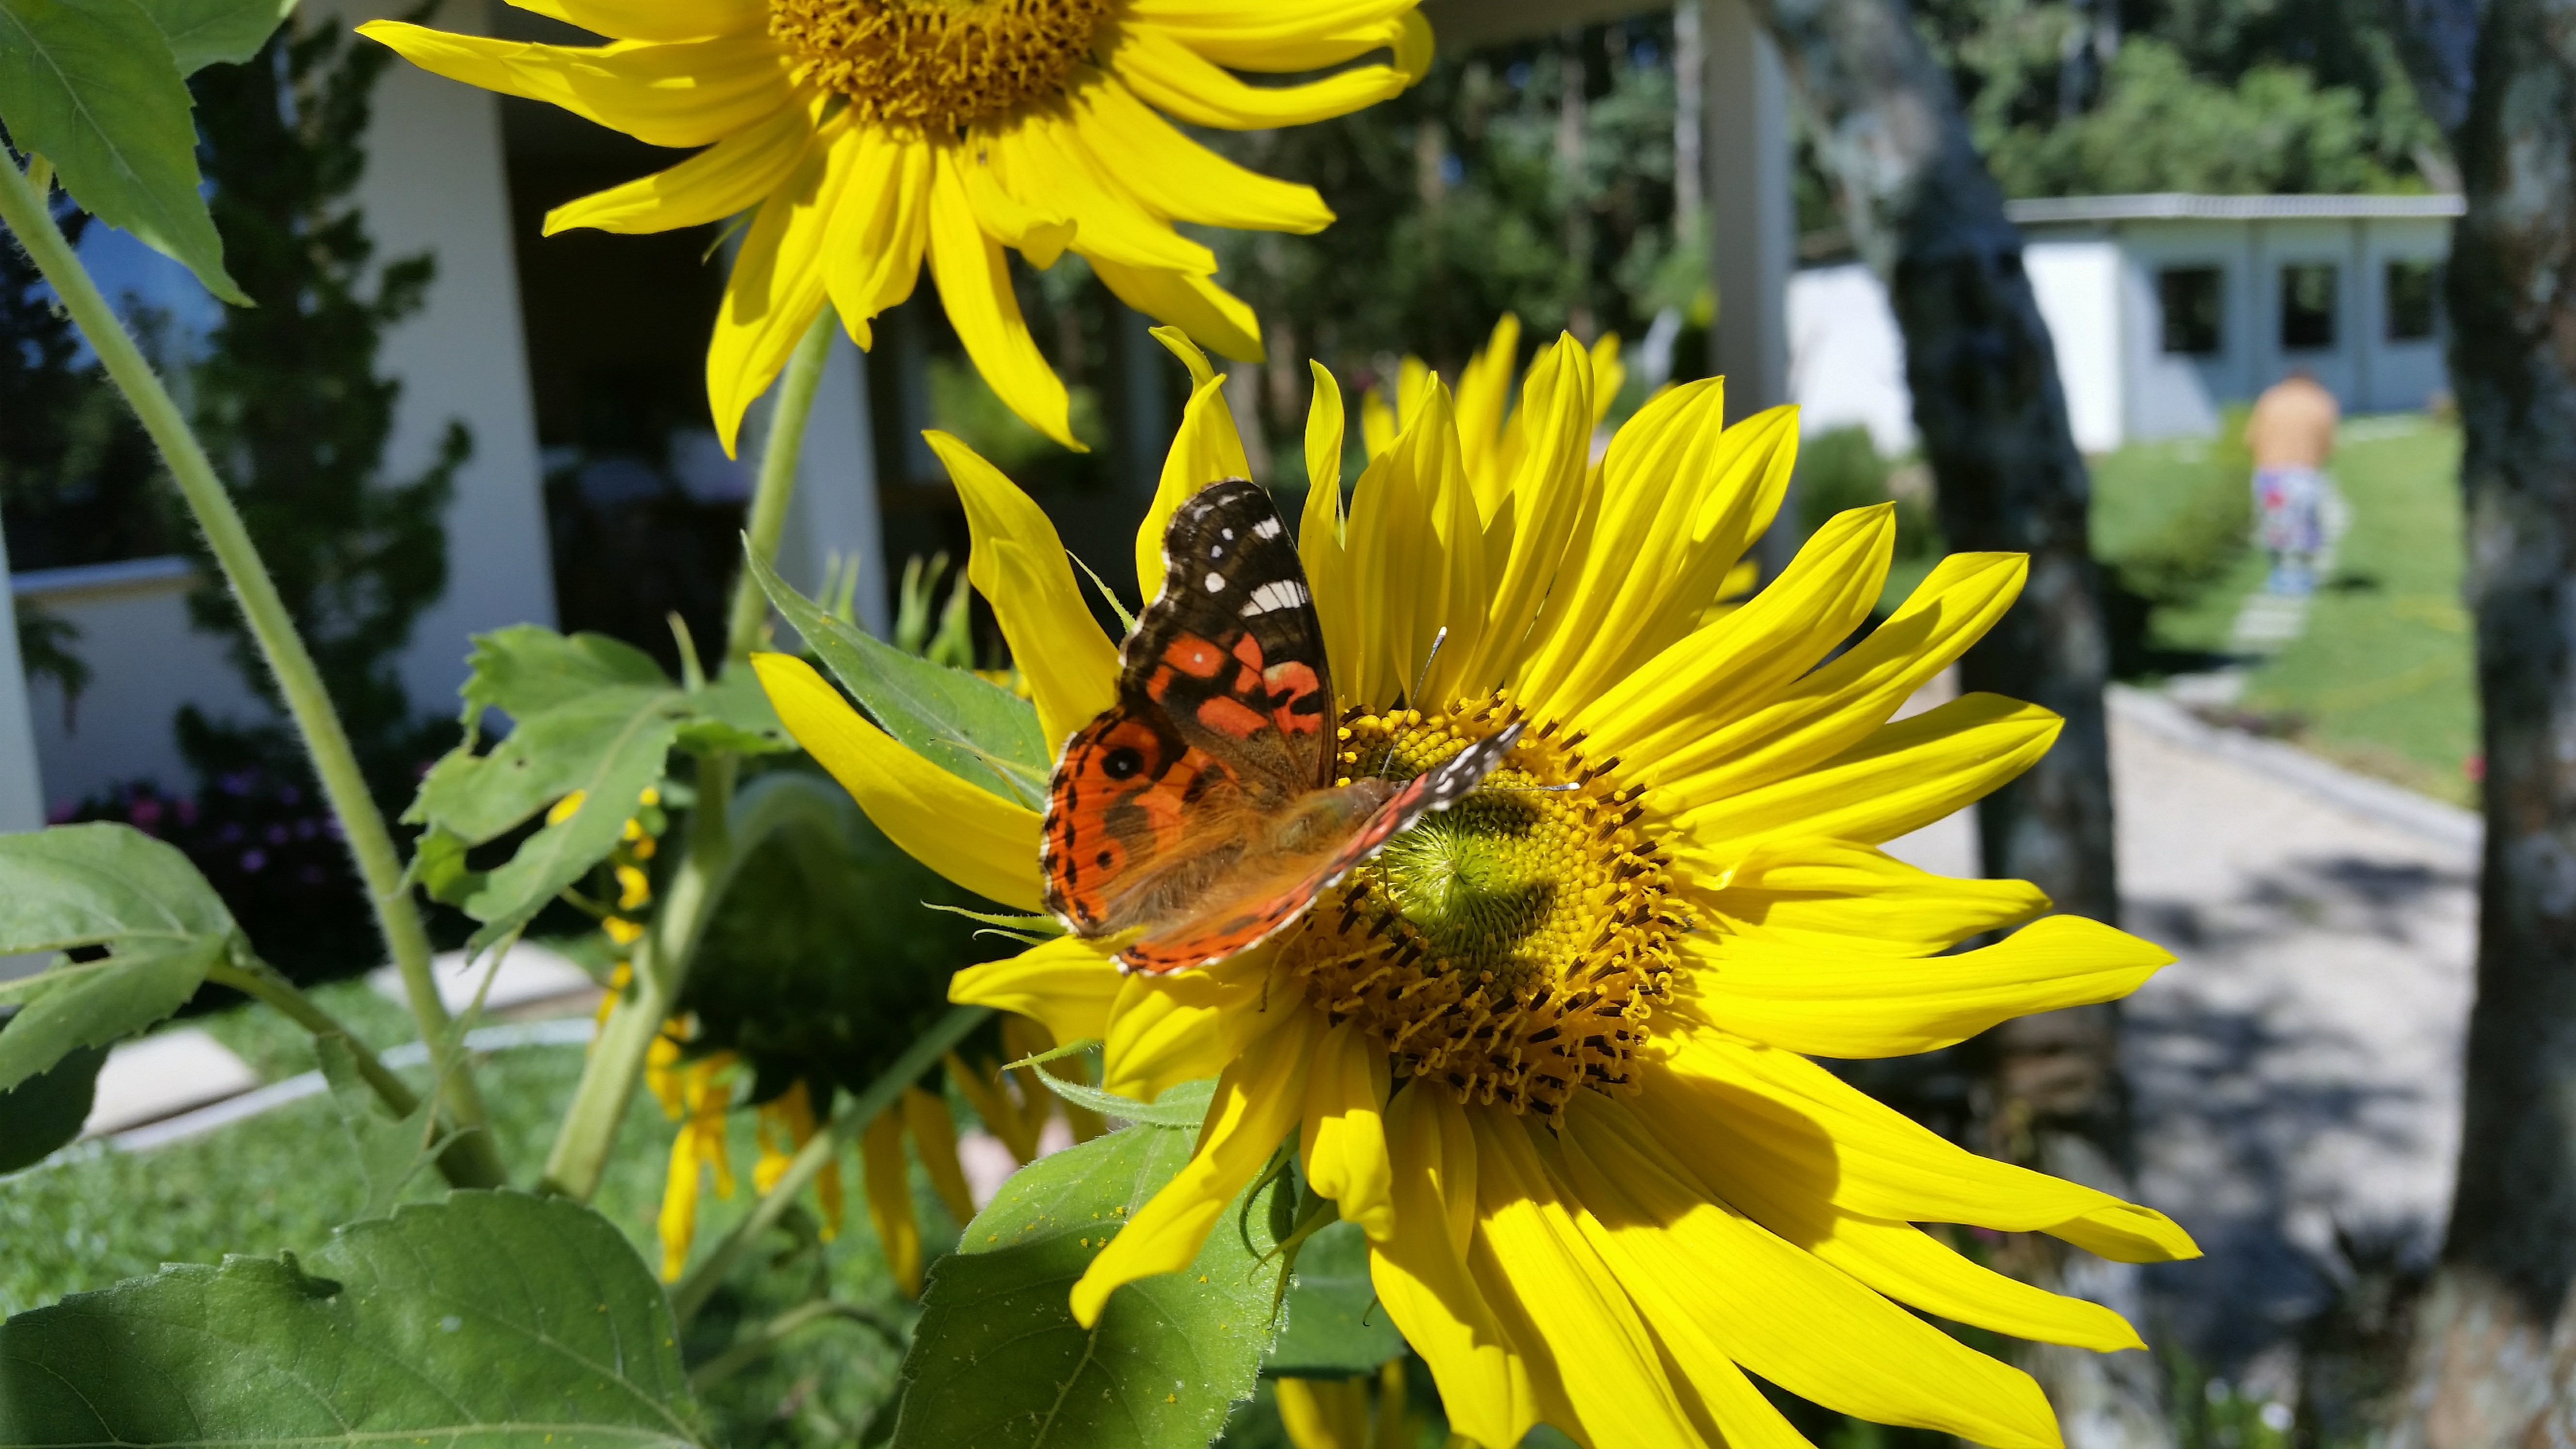
nature, plant, field, flower, insect, botany, butterfly, yellow, garden, flora, fauna, sunflower, invertebrate, wildflower, wings, bee, nectar, macro photography, flowering plant, honey bee, daisy family, butterfly flower, sunflower seed, annual plant, land plant, membrane winged insect